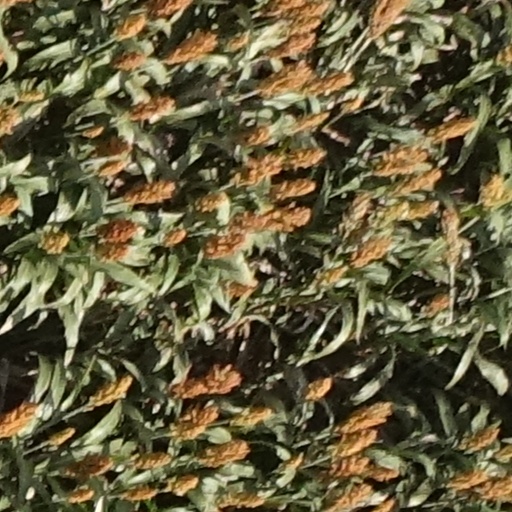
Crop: sorghum